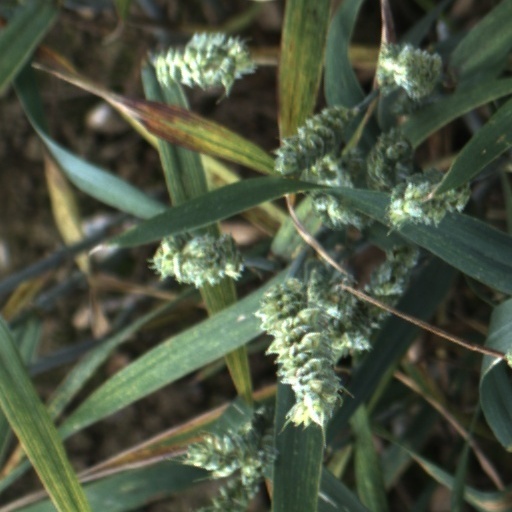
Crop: wheat